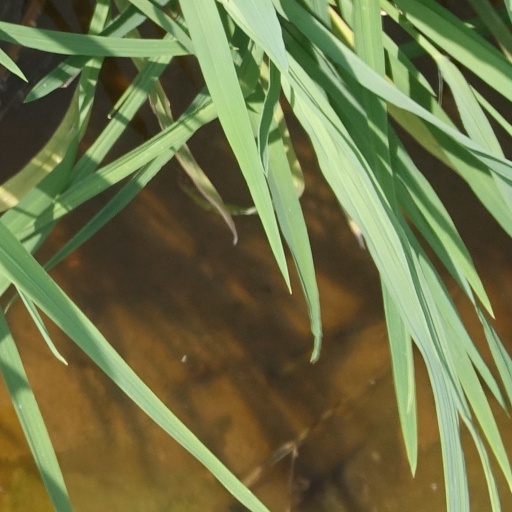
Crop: rice